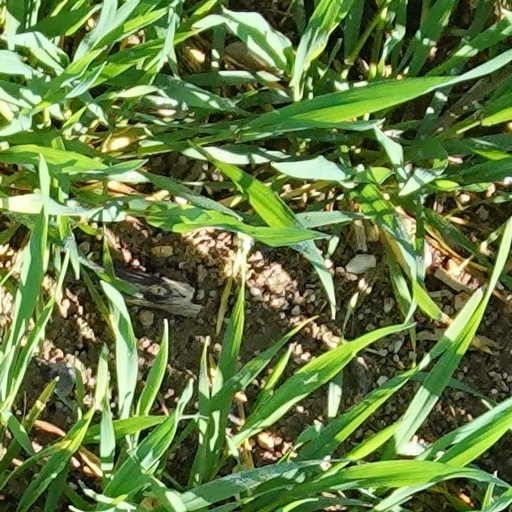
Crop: wheat